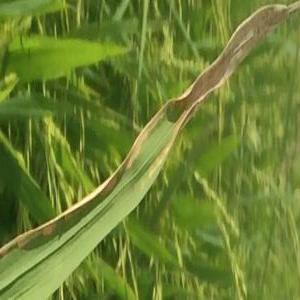
Disease: Bacterialblight